Italian language in the United States

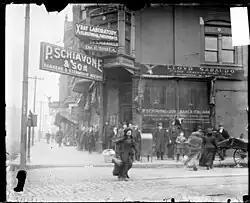
In Little Italy, Chicago, some Italian language signage is visible (e.g. "Banca Italiana").

The first Italian Americans began to immigrate en masse around 1880. The first Italian immigrants, mainly from Sicily, Calabria and other parts of Southern Italy, were largely men, and many planned to return to Italy after making money in the US, so the speaker population of Italian was not always constant or continuous.